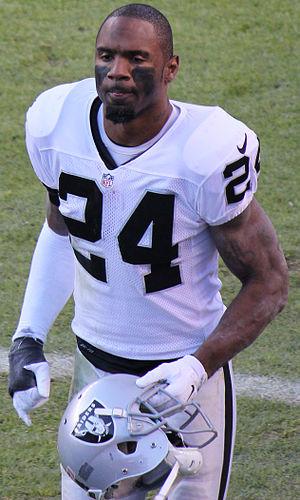
Charles Woodson, né le 7 octobre 1976 à Fremont dans l'Ohio, est un joueur américain de football américain ayant évolué principalement au poste de cornerback de 1998 à 2015. Il est notamment le seul joueur défensif à avoir reçu le trophée Heisman.